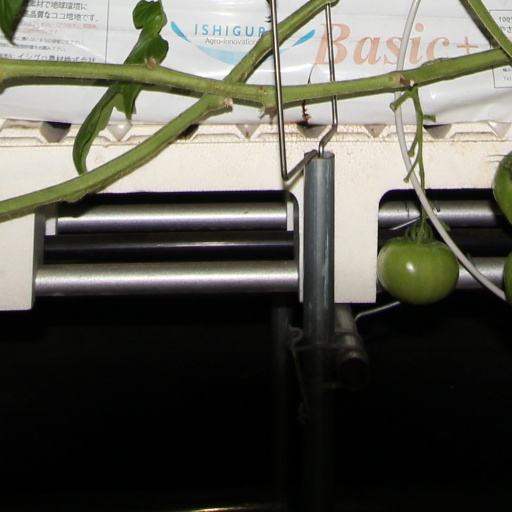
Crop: tomato